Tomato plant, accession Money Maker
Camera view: tilt-top (135 deg); turntable rotation: 0 degrees
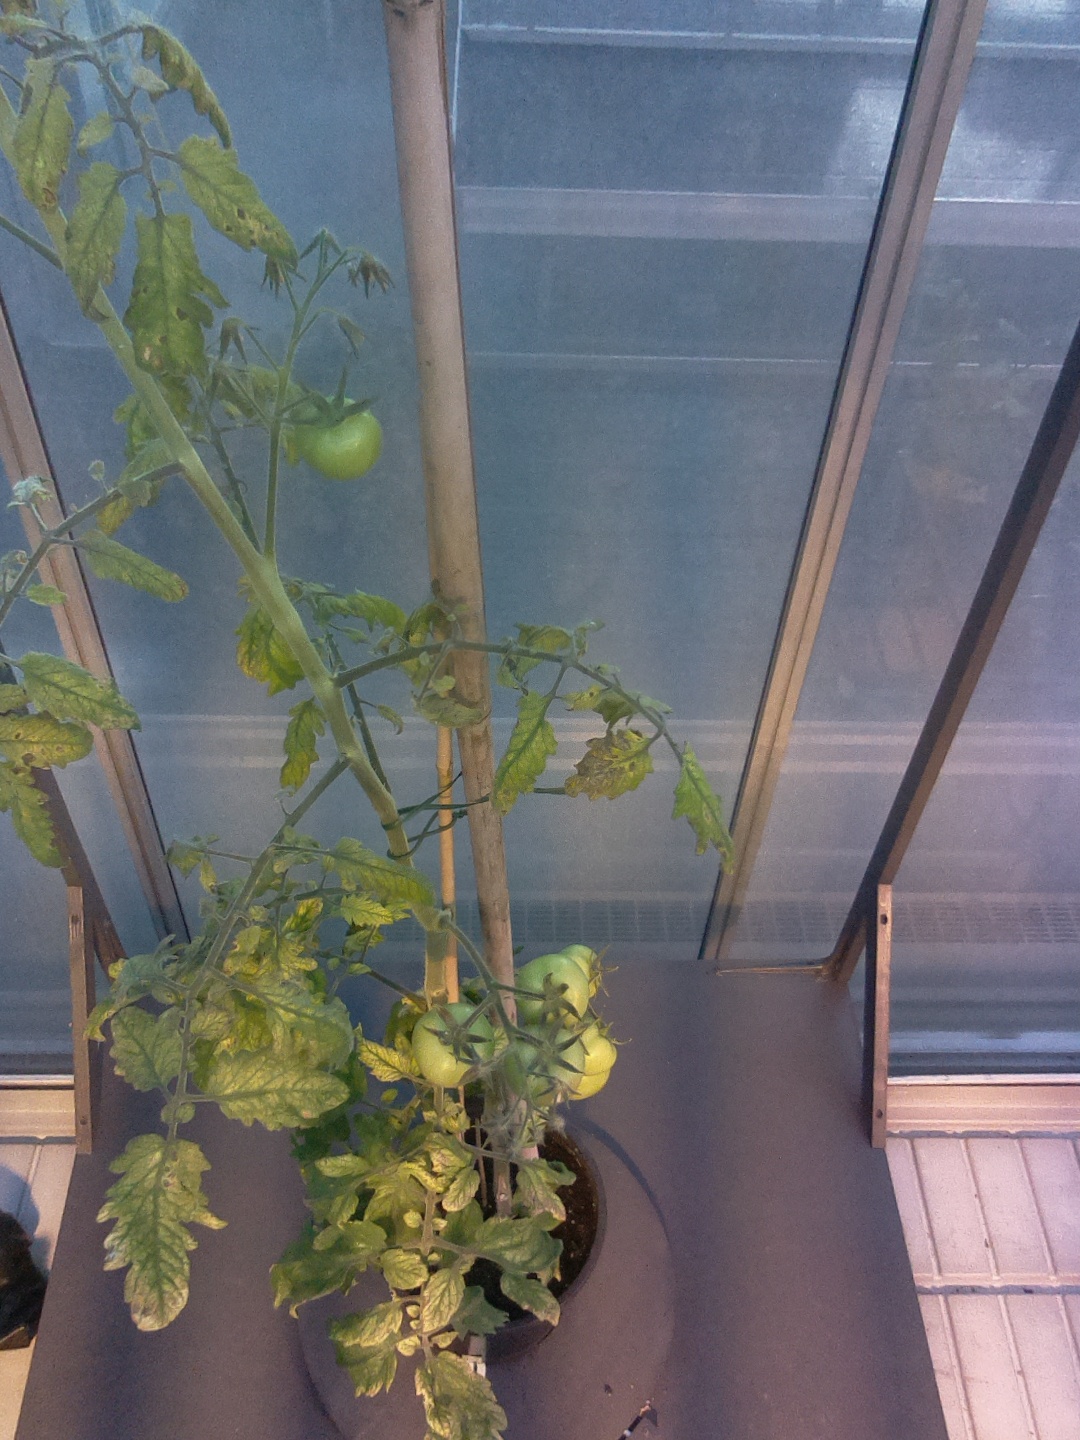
BBCH growth stage 78: 80% -90% of final fruit size